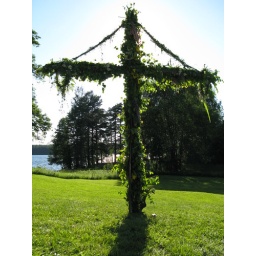
Looking past the Midsommer cross from Bitte's cottage over the lake towards the sun that never sets